Mayfield, Idaho

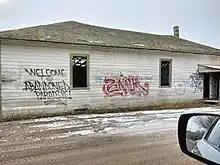
"Welcome to Abandoned Paradise!" graffitio on the main razed building

Mayfield, Idaho is a former ghost town southeast of Boise, Idaho and northeast of I-84's Exit 71. One of the numerous ephemeral settlements along the old Oregon Trail, it is now a slated planned community of some 5000 homes. Initial ambitious plans for an unincorporated townsite of 15,000 homesites were controversial due to concerns over the resources required, particularly water, the environment impact on the rangeland, and the sociological changes such a large settlement in an area of low population density would bring.